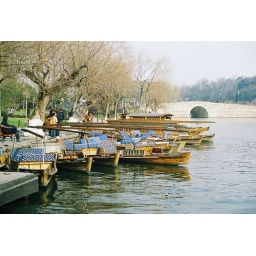
small tourist boats moored at the northside of westlakel. the bridge in the back ground leads to gushan island